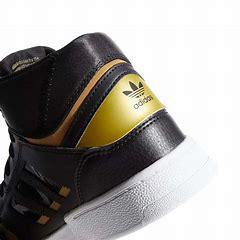
Brand: adidas
Model: Drop Step Skate